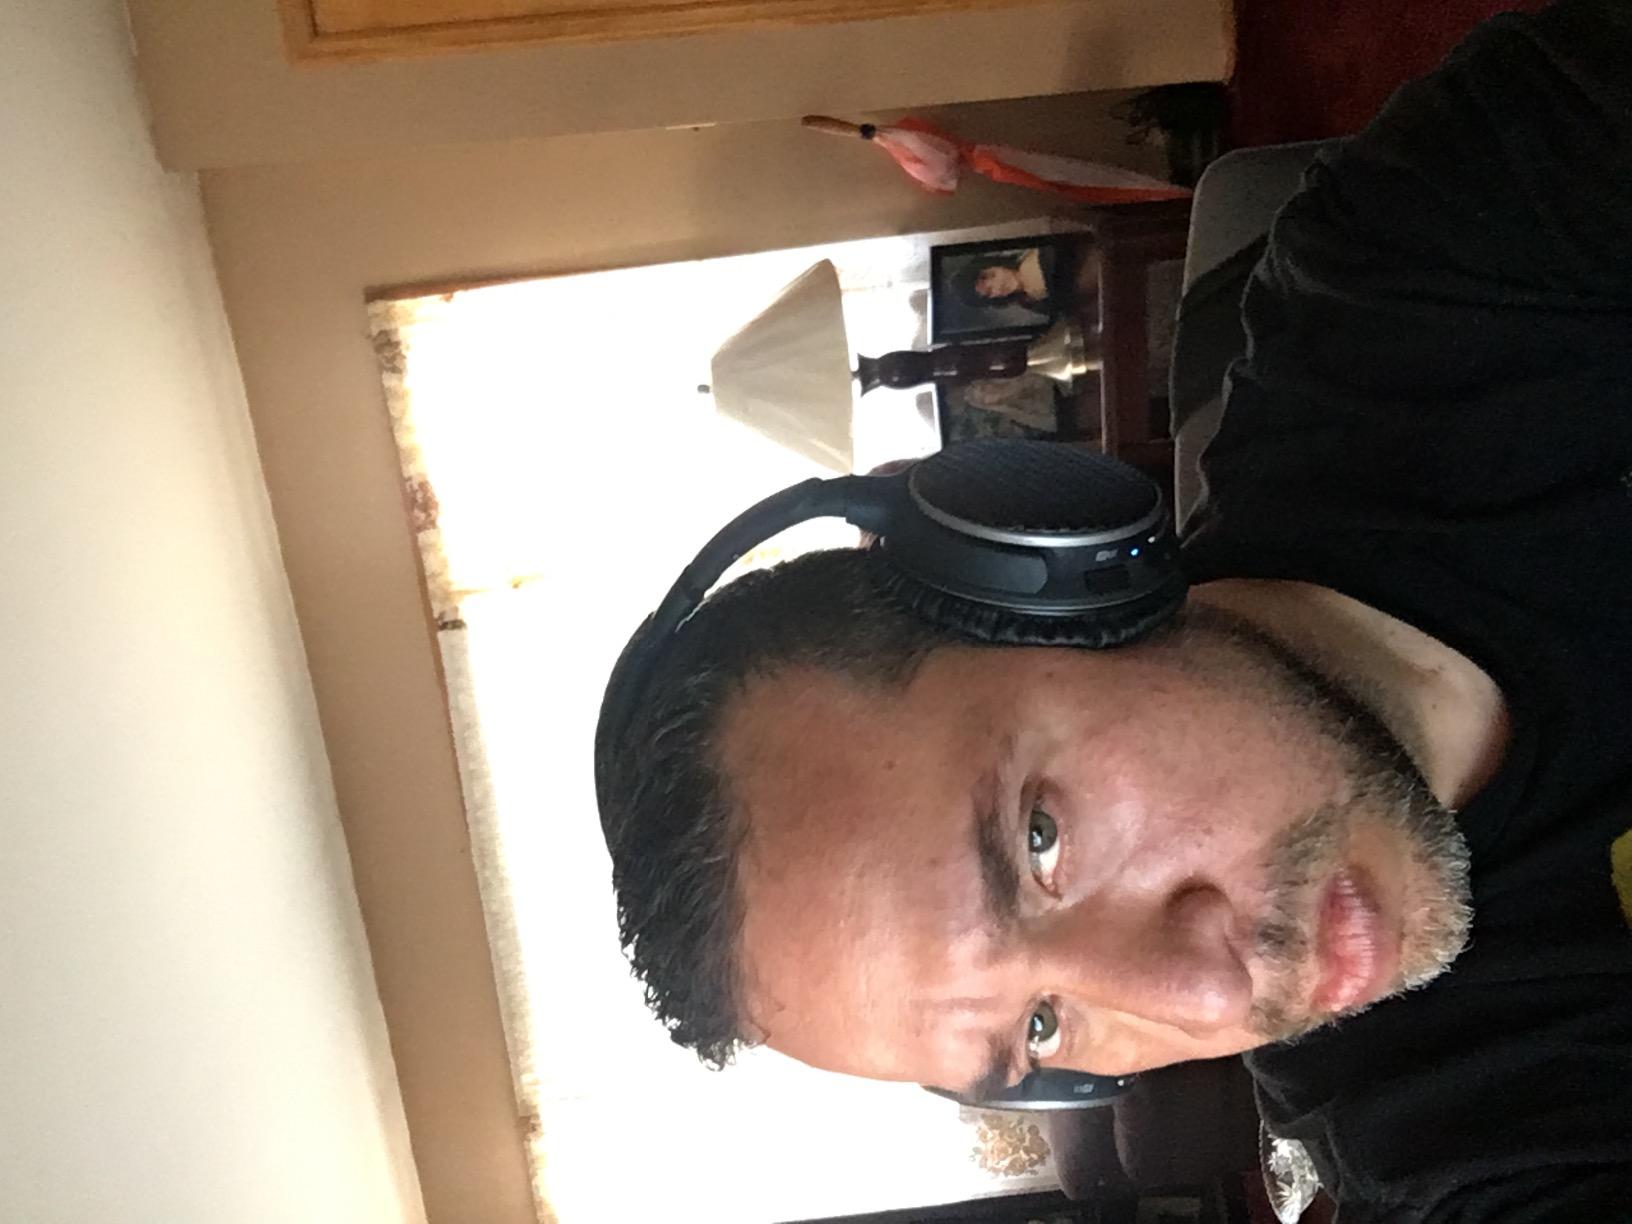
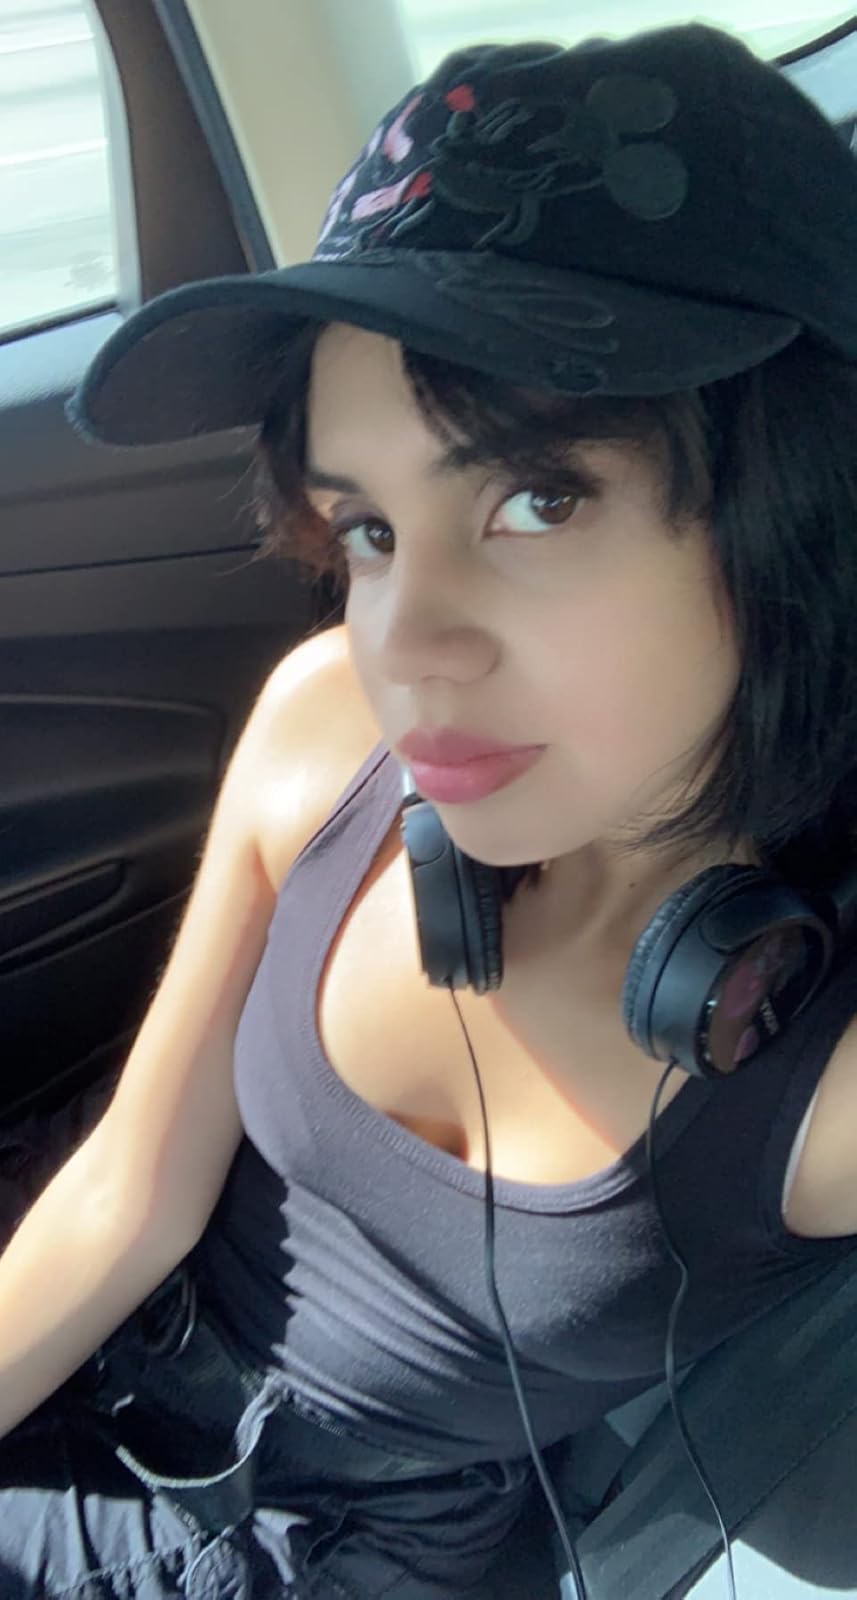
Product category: headphones
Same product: no